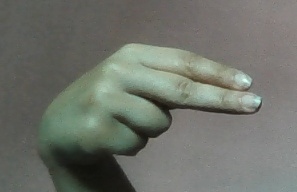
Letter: ain